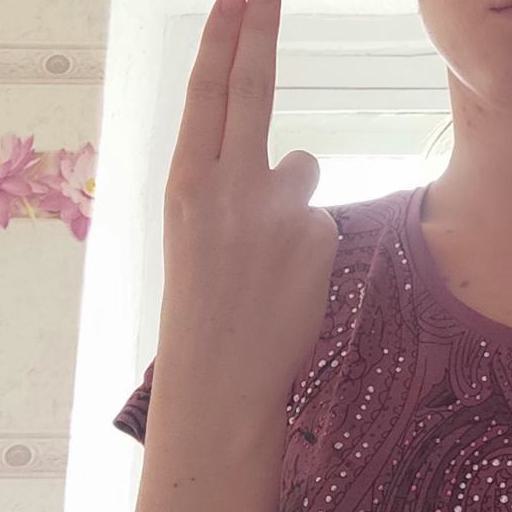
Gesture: two_up_inverted